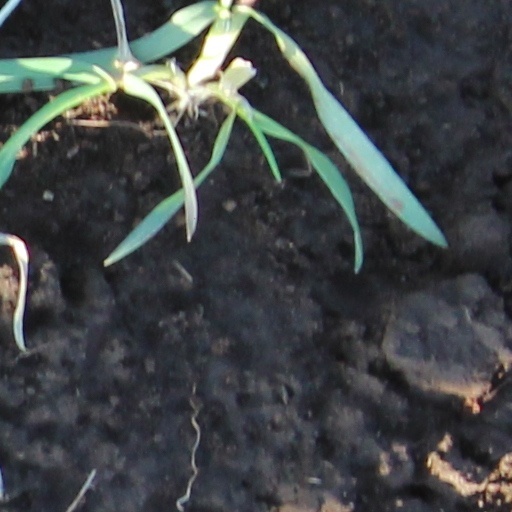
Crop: wheat